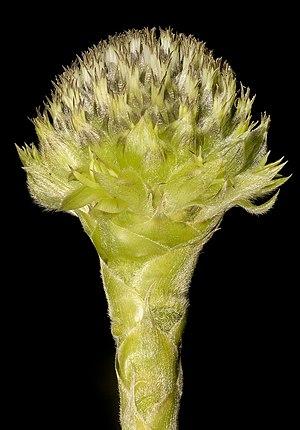
Kingia australis est une plante arborescente de la famille des Dasypogonaceae et unique représentant du genre Kingia, elle peut cependant être facilement confondue avec certaines espèces du genre Xanthorrhoea. Cette espèce est endémique de l’Australie. Le nom du genre Kingia a été donné en l'honneur de Philip Parker King, explorateur des côtes australiennes, et son père Philip Gidley King, le troisième gouverneur de Nouvelle-Galles du Sud.